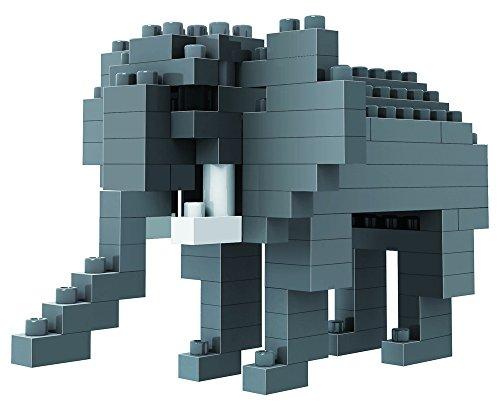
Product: LOZ Building & Construction 9320 Elephant Building Blocks (250Piece)
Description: This is a very high quality set manufactured by loz; it is 100% compatible with all leading micro bricks.
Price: $7.17
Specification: ProductDimensions:1.5x1x2inches|ItemWeight:0.64ounces|ShippingWeight:0.64ounces(Viewshippingratesandpolicies)|ASIN:B01K495XPI|Itemmodelnumber:9320|Manufacturerrecommendedage:5yearsandup